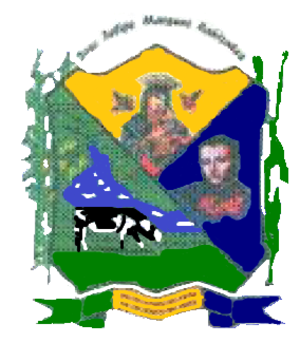
José Felipe Márquez Cañizalez est l'une des 20 municipalités de l'État de Trujillo au Venezuela. Son chef-lieu est El Paradero. En 2011, la population s'élève à 4 551 habitants.